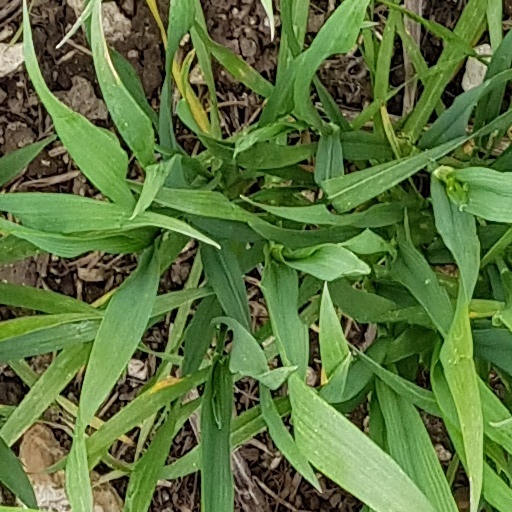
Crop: wheat